Jan Klaasesz

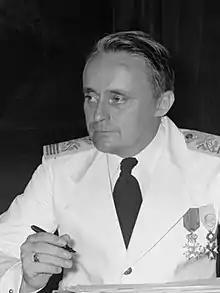
Jan Klaasesz in 1955

Jan Klaasesz (5 February 1907 – 29 November 1997) was a Dutch politician for the Labour Party, who was Governor of Suriname between 1949 and 1956, and who was Queen's Commissioner of South Holland between 1956 and 1972.